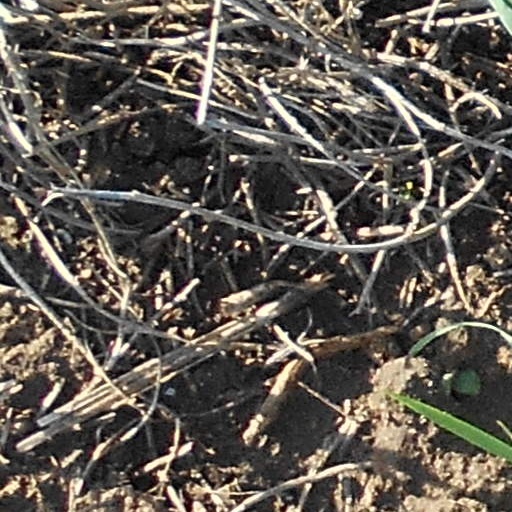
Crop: wheat